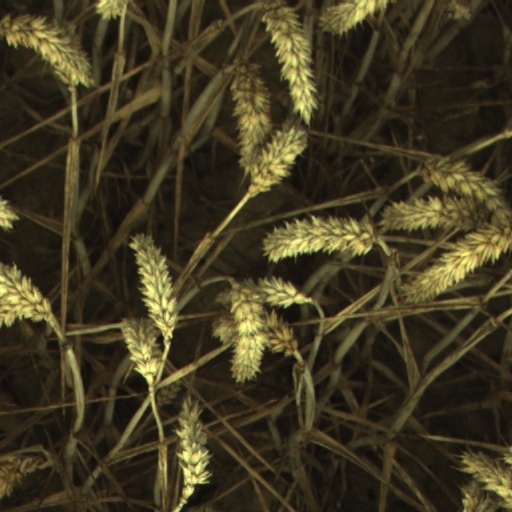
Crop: wheat